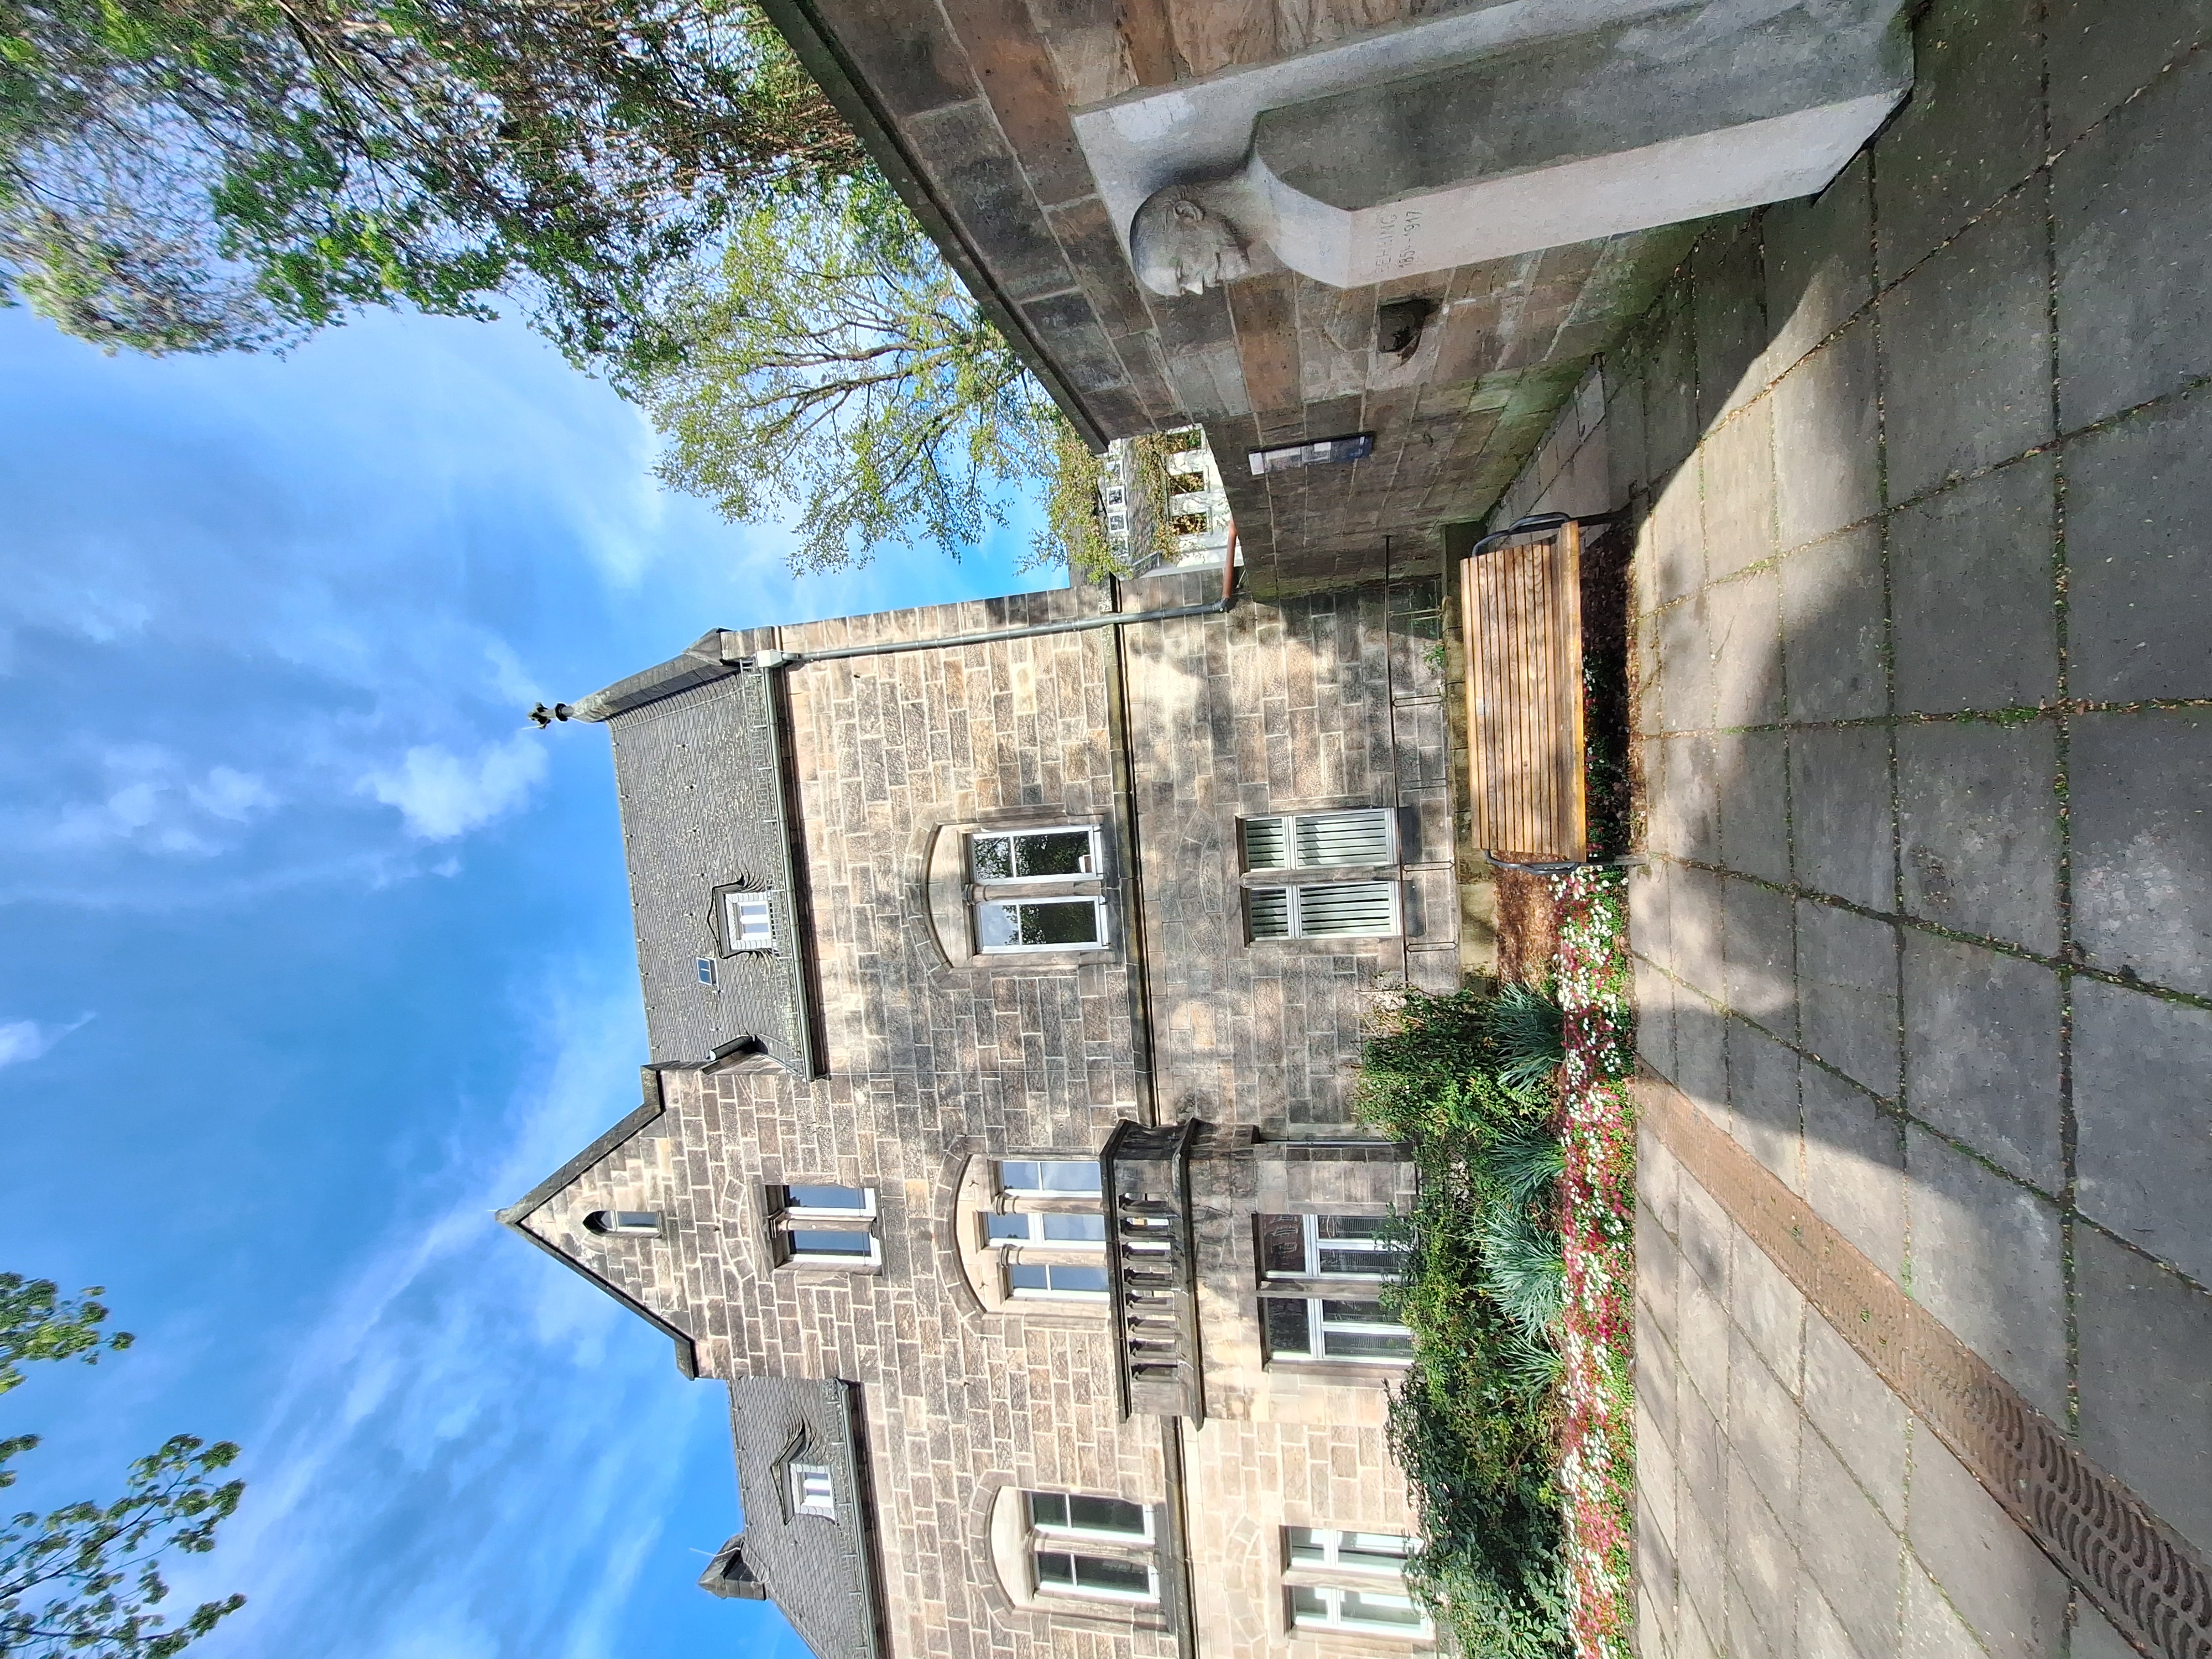
Building: Deutschhausstraße 1